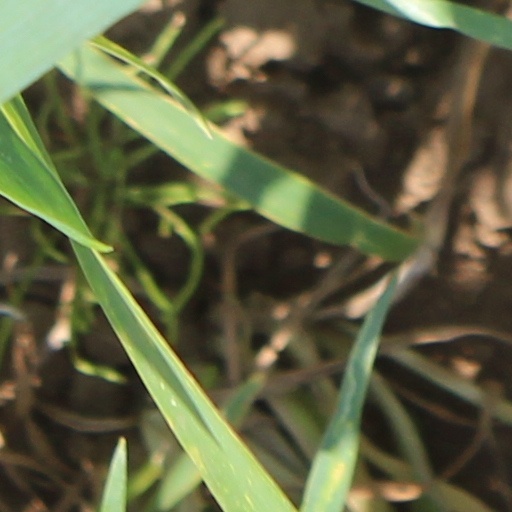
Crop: wheat